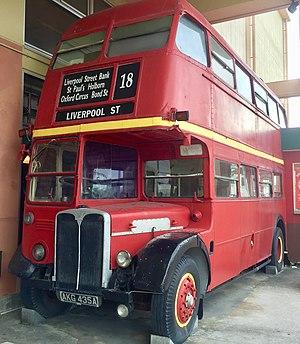
L'AEC Regent III aussi appelé Regent 3 ou Mark III est un châssis de bus à impériale développé par le constructeur AEC. Il n'a pas été conçu pour une utilisation dans la ville de Londres mais pour d'autres utilisations dans des pays étrangers. Il a été fabriqué de 1947 à 1956. Ces bus ont été équipés à l'origine d'un moteur de 7,7 litres de cylindrée, très vite remplacé par un moteur plus standard AEC de 9,6 litres avec une transmission à présélection Wilson. A partir de 1950, en option, on pouvait obtenir une transmission synchronisée et un circuit de freins pneumatique.